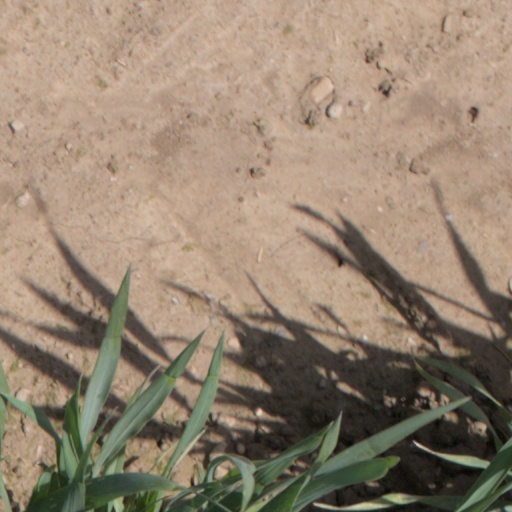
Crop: wheat